Christmas in New Zealand

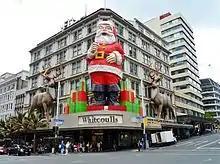
Christmas display, featuring Santa Claus and reindeer, on a shop on Queen Street, Auckland, 2013

Christianity is the most common religion in New Zealand, with 37.3 percent of the population at the 2018 census identified as Christian, with Anglicanism being the largest denomination. In a 2006 survey only 10 percent of those surveyed thought that religion was the most important part of Christmas, although the religious importance of Christmas was respected. 26 percent said 'going to church' was important and 41 percent said it wasn't. 31 percent said 'carols by candlelight' was important and 37 percent said it wasn't. About two-thirds said the best thing about Christmas was time spent with family.